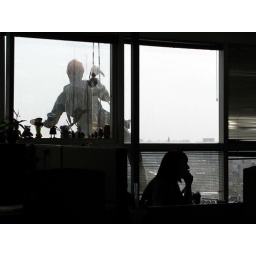
Haleluya! a handsome guy knocks on our window in the 8th floor ...